Atholl MacGregor

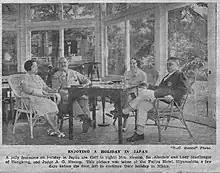
MacGregor and Allan Mossop, Judge of the British Supreme Court for China, at the Fujiya Hotel, Japan 1935

In 1933 MacGregor was appointed Chief Justice of Hong Kong in succession to Joseph Horsford Kemp. As Chief Justice he was reported to "have won golden opinions on the bench where he has displayed abilities of a high order, whilst socially also he has shown himself to be a man of marked charm of personality." In his capacity as Chief Justice of Hong Kong, he also sat as a member of the full court of the British Supreme Court for China in Shanghai.